Ancient Egyptian royal ships

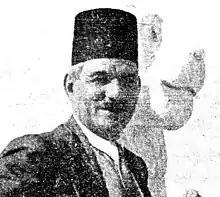
An image of Egyptian Egyptologist Selim Hassan

The Northern-Night boat is much like the Southern-Night Boat in that it was covered with slabs of limestone, though the cabin that is present is closer to the stern than its Southern counterpart. It contained a large drop-shaped bead of blue faience, a redware incense burner, a redware flask, an alabaster model vase, a shell, some blocks of dressed limestone, a fragment of an alabaster plate, a large redware pot, and ox bones. The ship measures 27.5 meters long, 3.6 meters wide, and 7 meters deep.